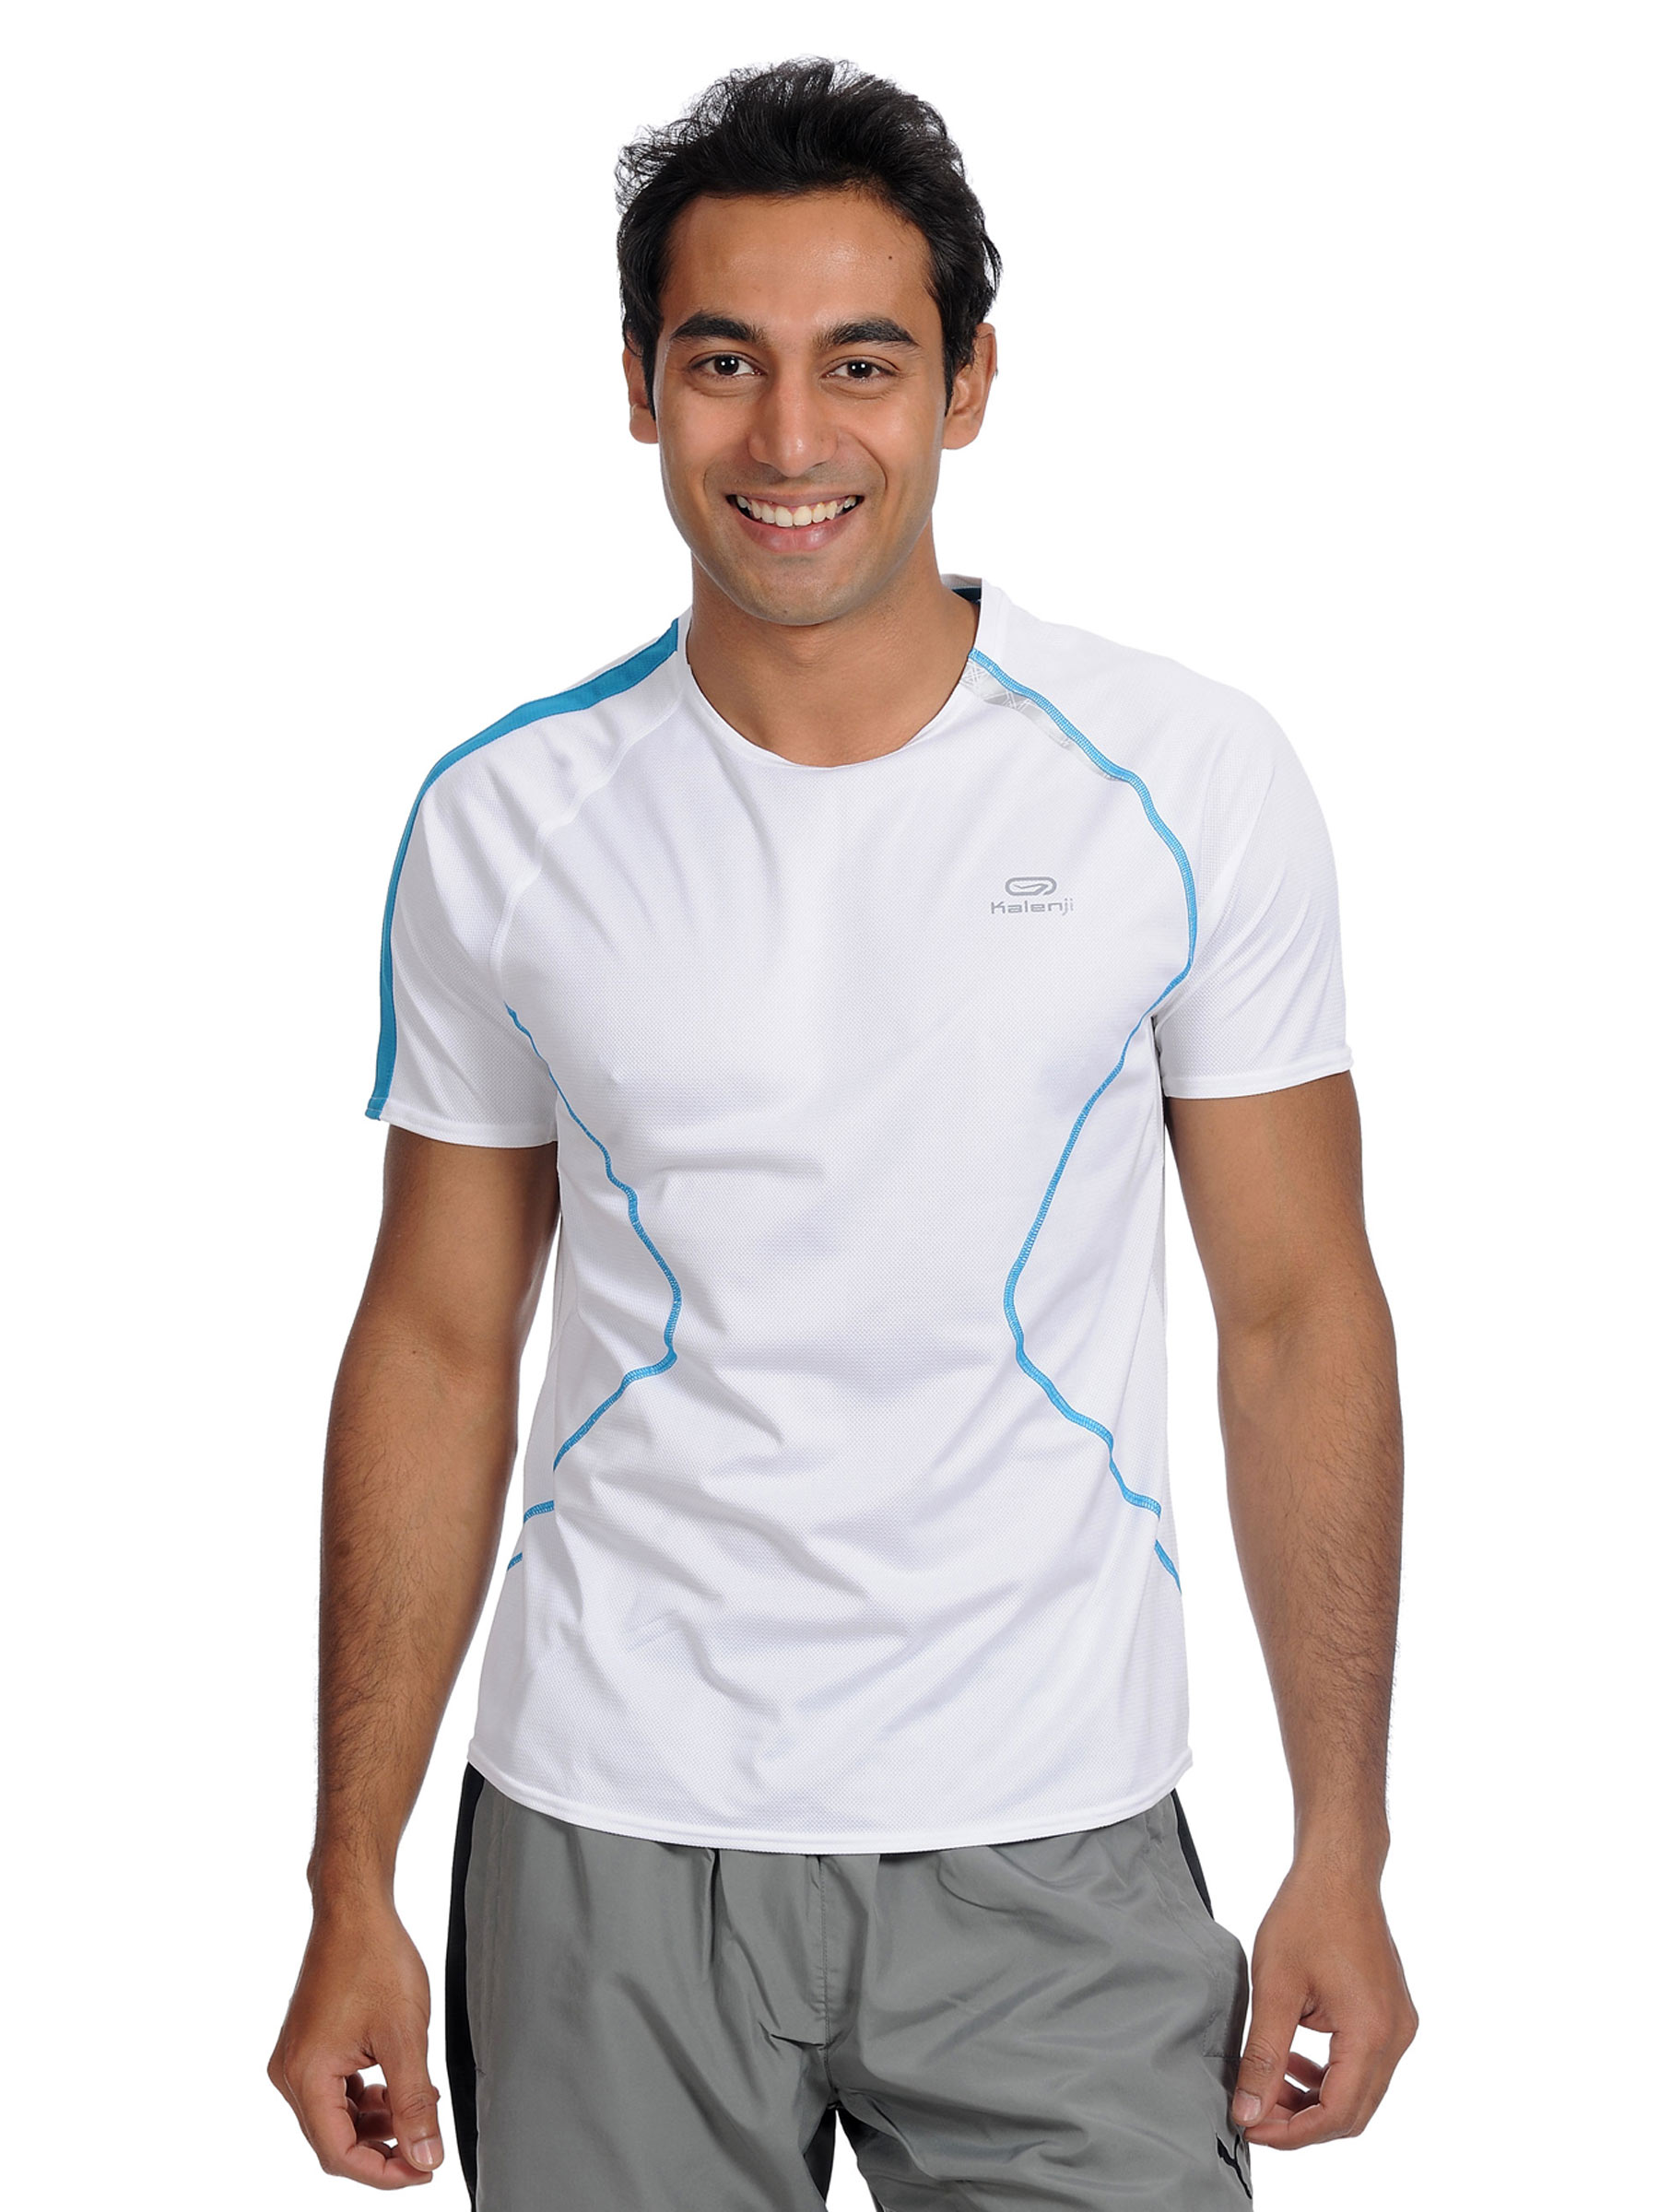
Kalenji Mens White T-shirt
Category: Apparel / Topwear / Tshirts
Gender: Men
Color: White
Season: Fall 2010
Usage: Sports